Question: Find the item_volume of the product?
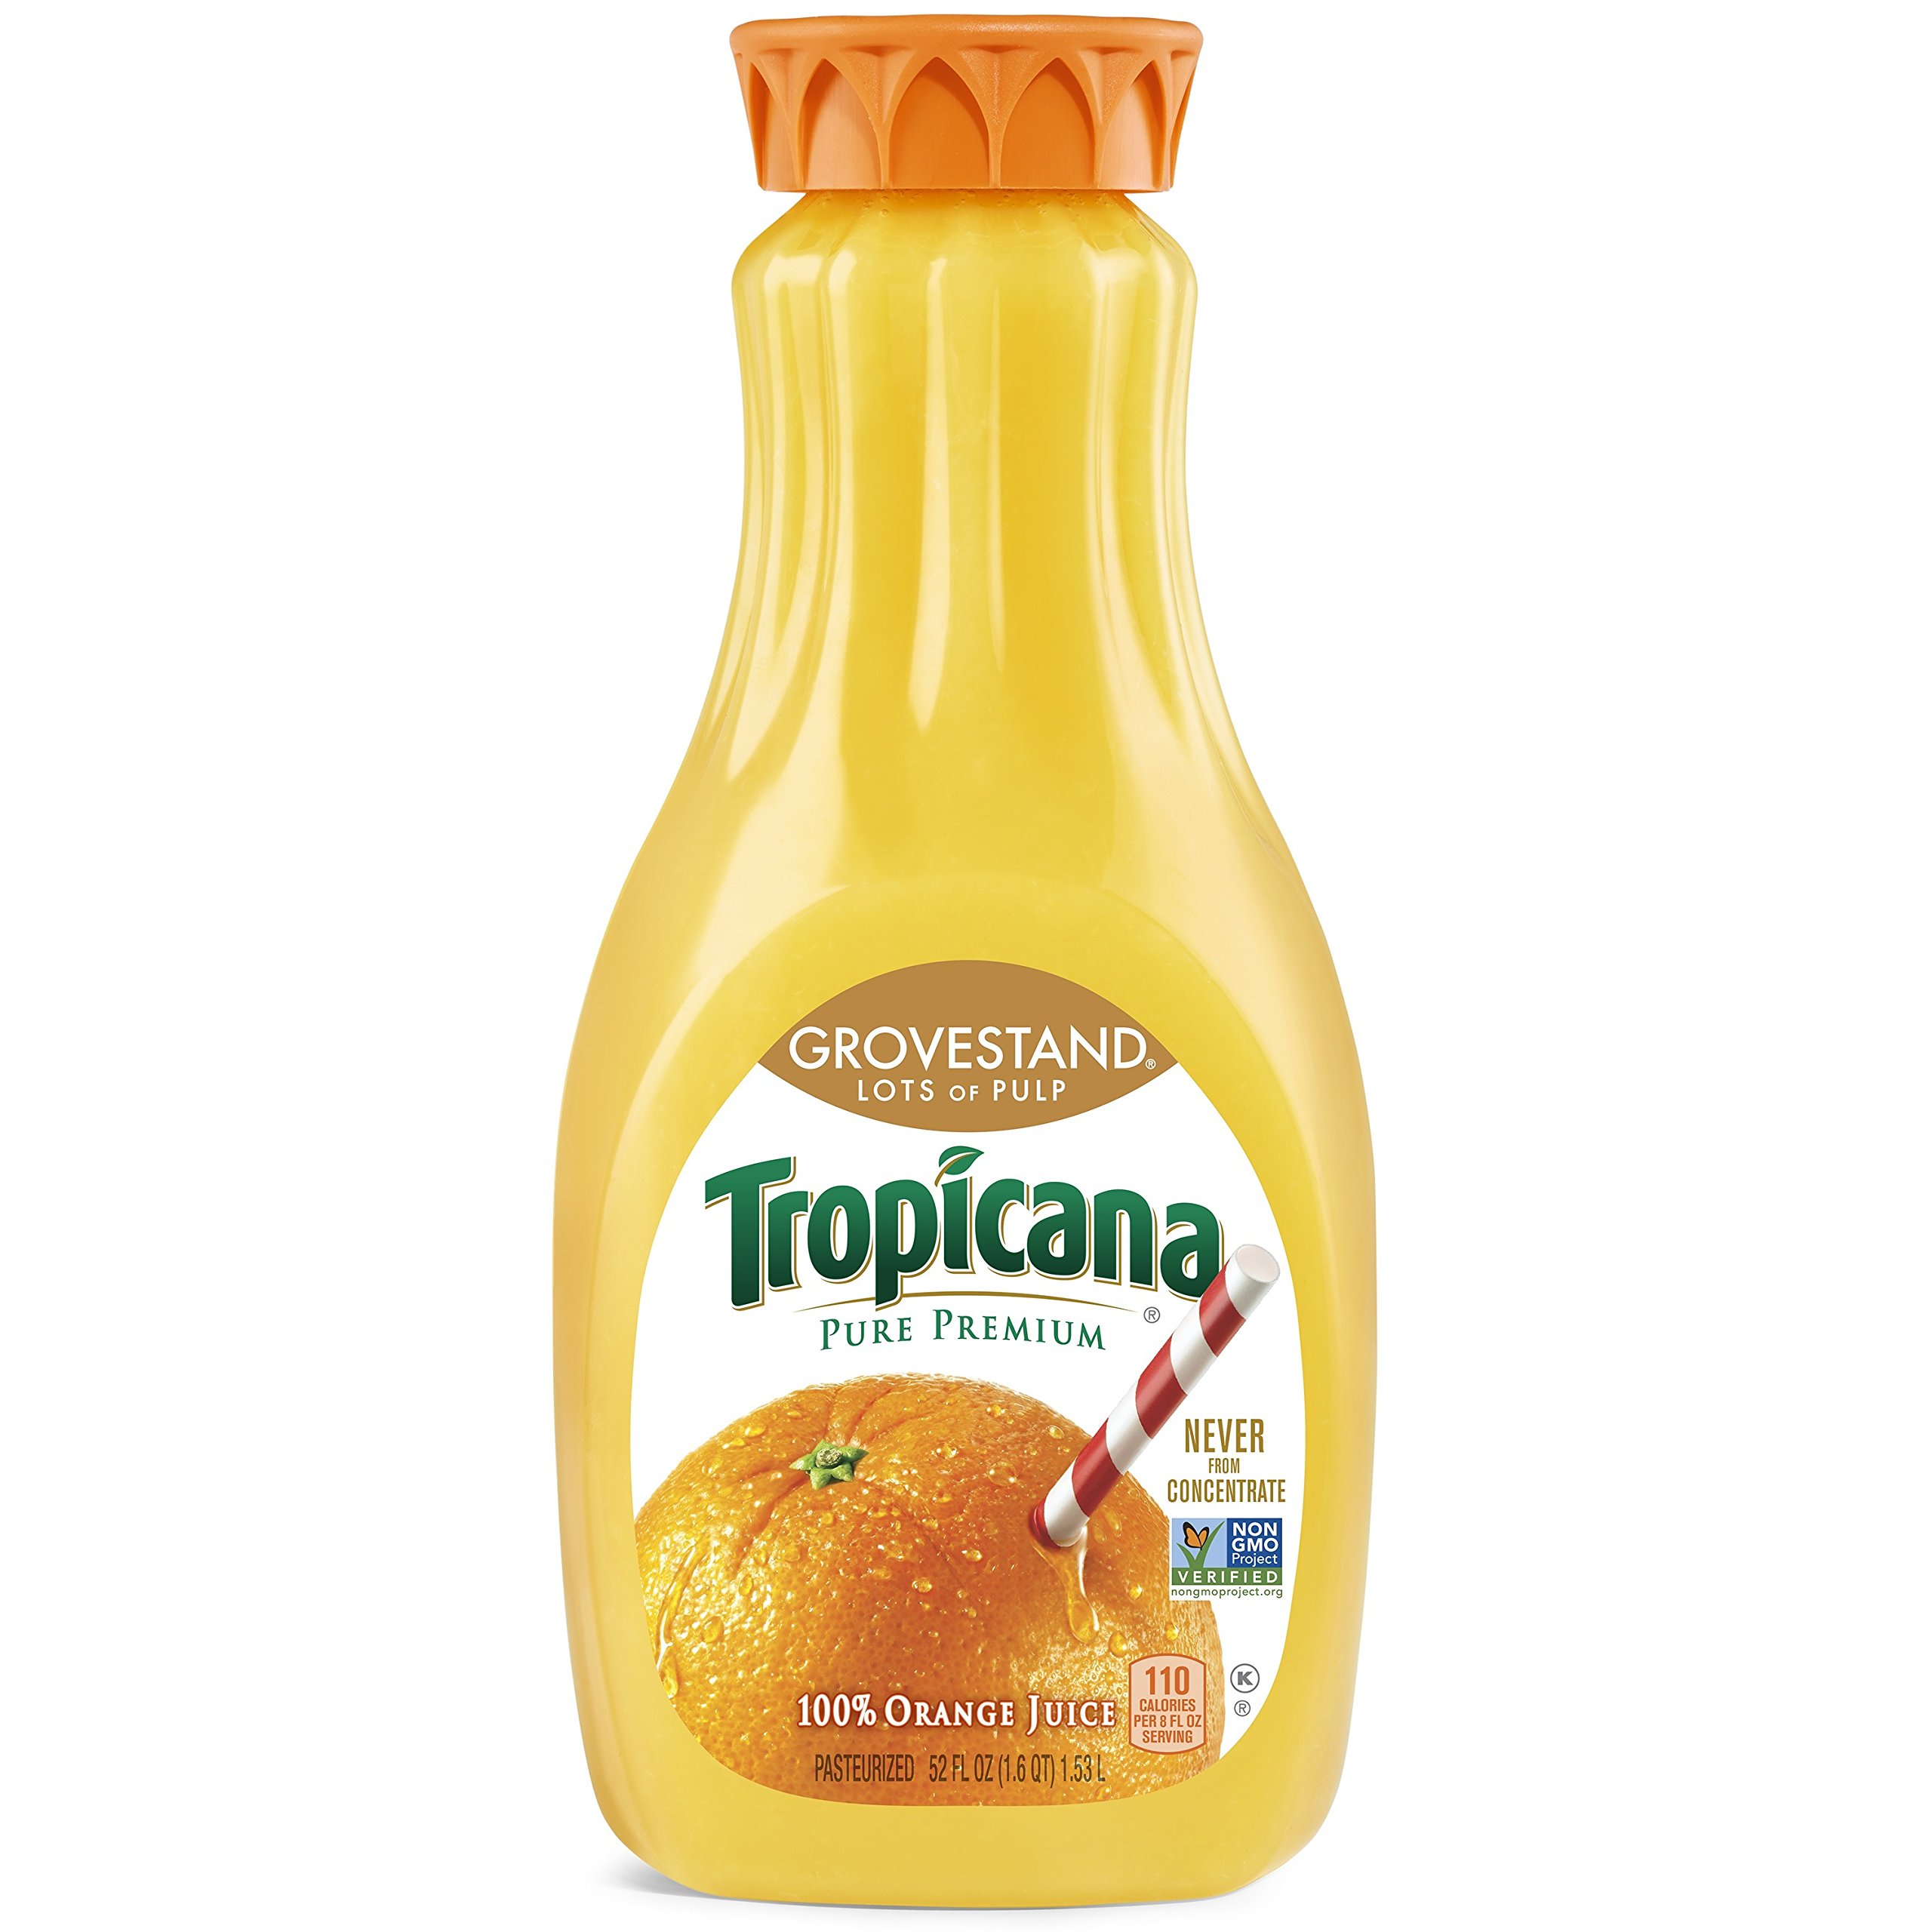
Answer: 52.0 fluid ounce